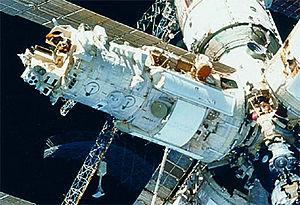
Cette page présente une chronologie des événements qui se sont produits pendant l'année 1996 dans le domaine de l'astronautique.
Priroda est le septième et dernier module permanent fixé sur la station spatiale Mir en 1996 afin de compléter son extension. Le lancement du module est effectué par une fusée Proton le 23 avril 1996 et l'amarrage à la station spatiale a lieu le 26 avril. La fonction principale du module était de mener des expériences d'observation de la Terre et de recherche en géophysique. Priroda est resté 1 794 j et 18 h en orbite.